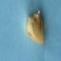
Maize quality: Bad